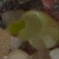
Label: maize